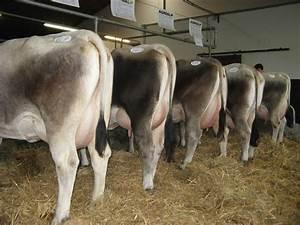
cow